Frederick Walker (painter)

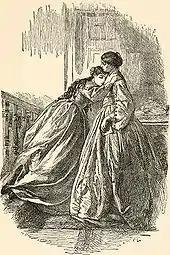
"Comfort in grief" (1862)

Walker was born at 90 Great Titchfield Street, in London as one of eight children: the elder of twins and fifth son of William Henry, jeweller, and Ann (née Powell) Walker. His grandfather, William Walker, had been an artist, who exhibited regularly at the Royal Academy and British Institution in 1782–1802. Fredrick's mother was an embroiderer and became the family's main breadwinner when his father died in 1847.